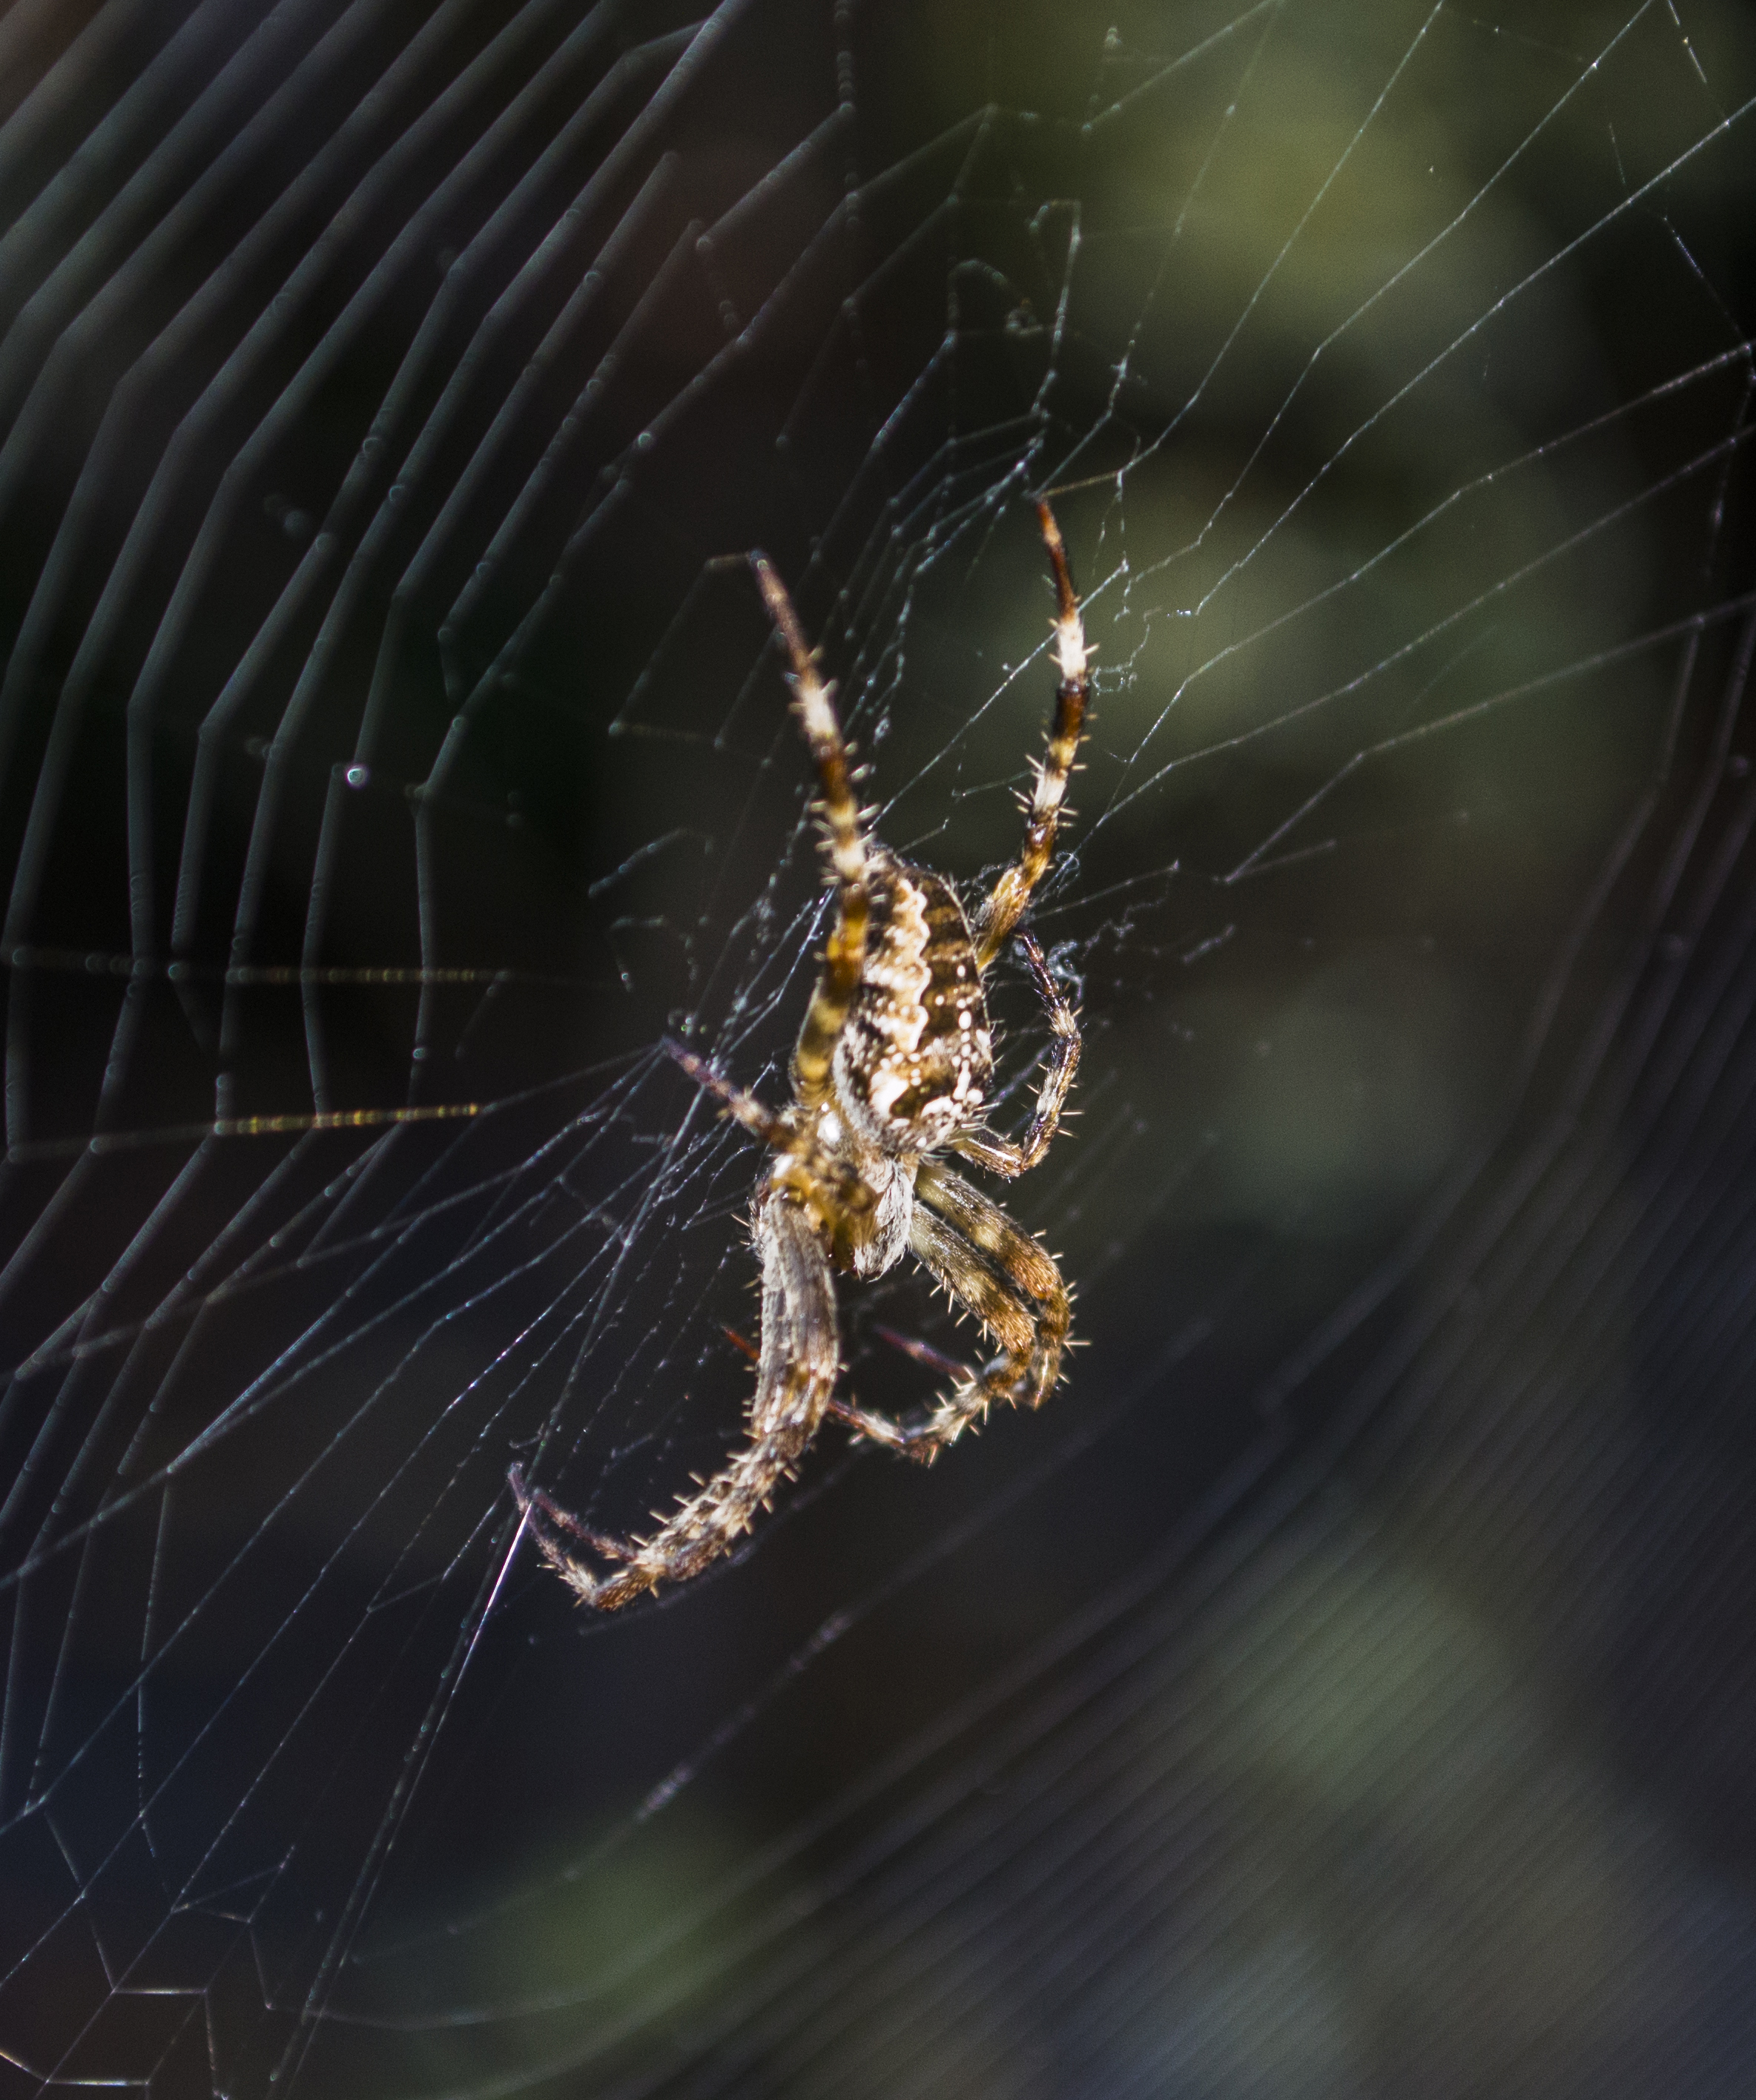
nature, outdoor, photography, macro, nikon, closeup, fauna, material, invertebrate, spider web, close up, spider, nederland, netherlands, zuidholland, animals, outdoorphotography, arachnid, depthoffield, dof, spin, paulvandevelde, pdvandevelde, padagudaloma, natuurfotografie, dordrecht, biesbosch, nederlandinfotos, hollandse, kruisspin, macro photography, arthropod, european garden spider, araneus, orb weaver spider